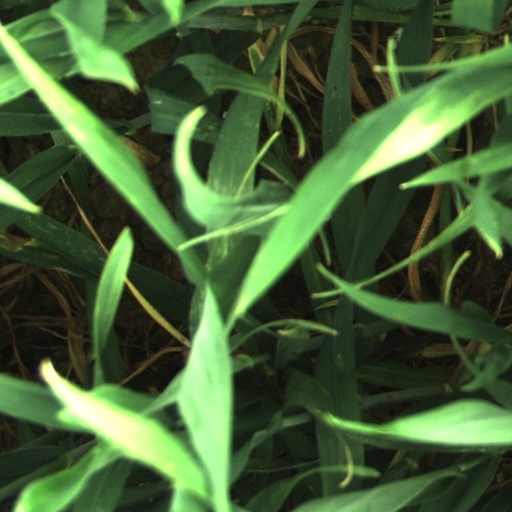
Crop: wheat